Aló Ciudadano

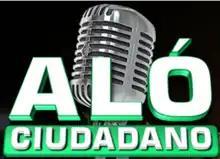

Aló Ciudadano ("") was a Venezuelan talk show hosted by Leopoldo Castillo as the opposition counterpart of Aló Presidente launched by Hugo Chávez government in 1999. It was aired both on the Globovisión 24-hour television news network and Radio Caracas Radio (RCR) network until 2013.